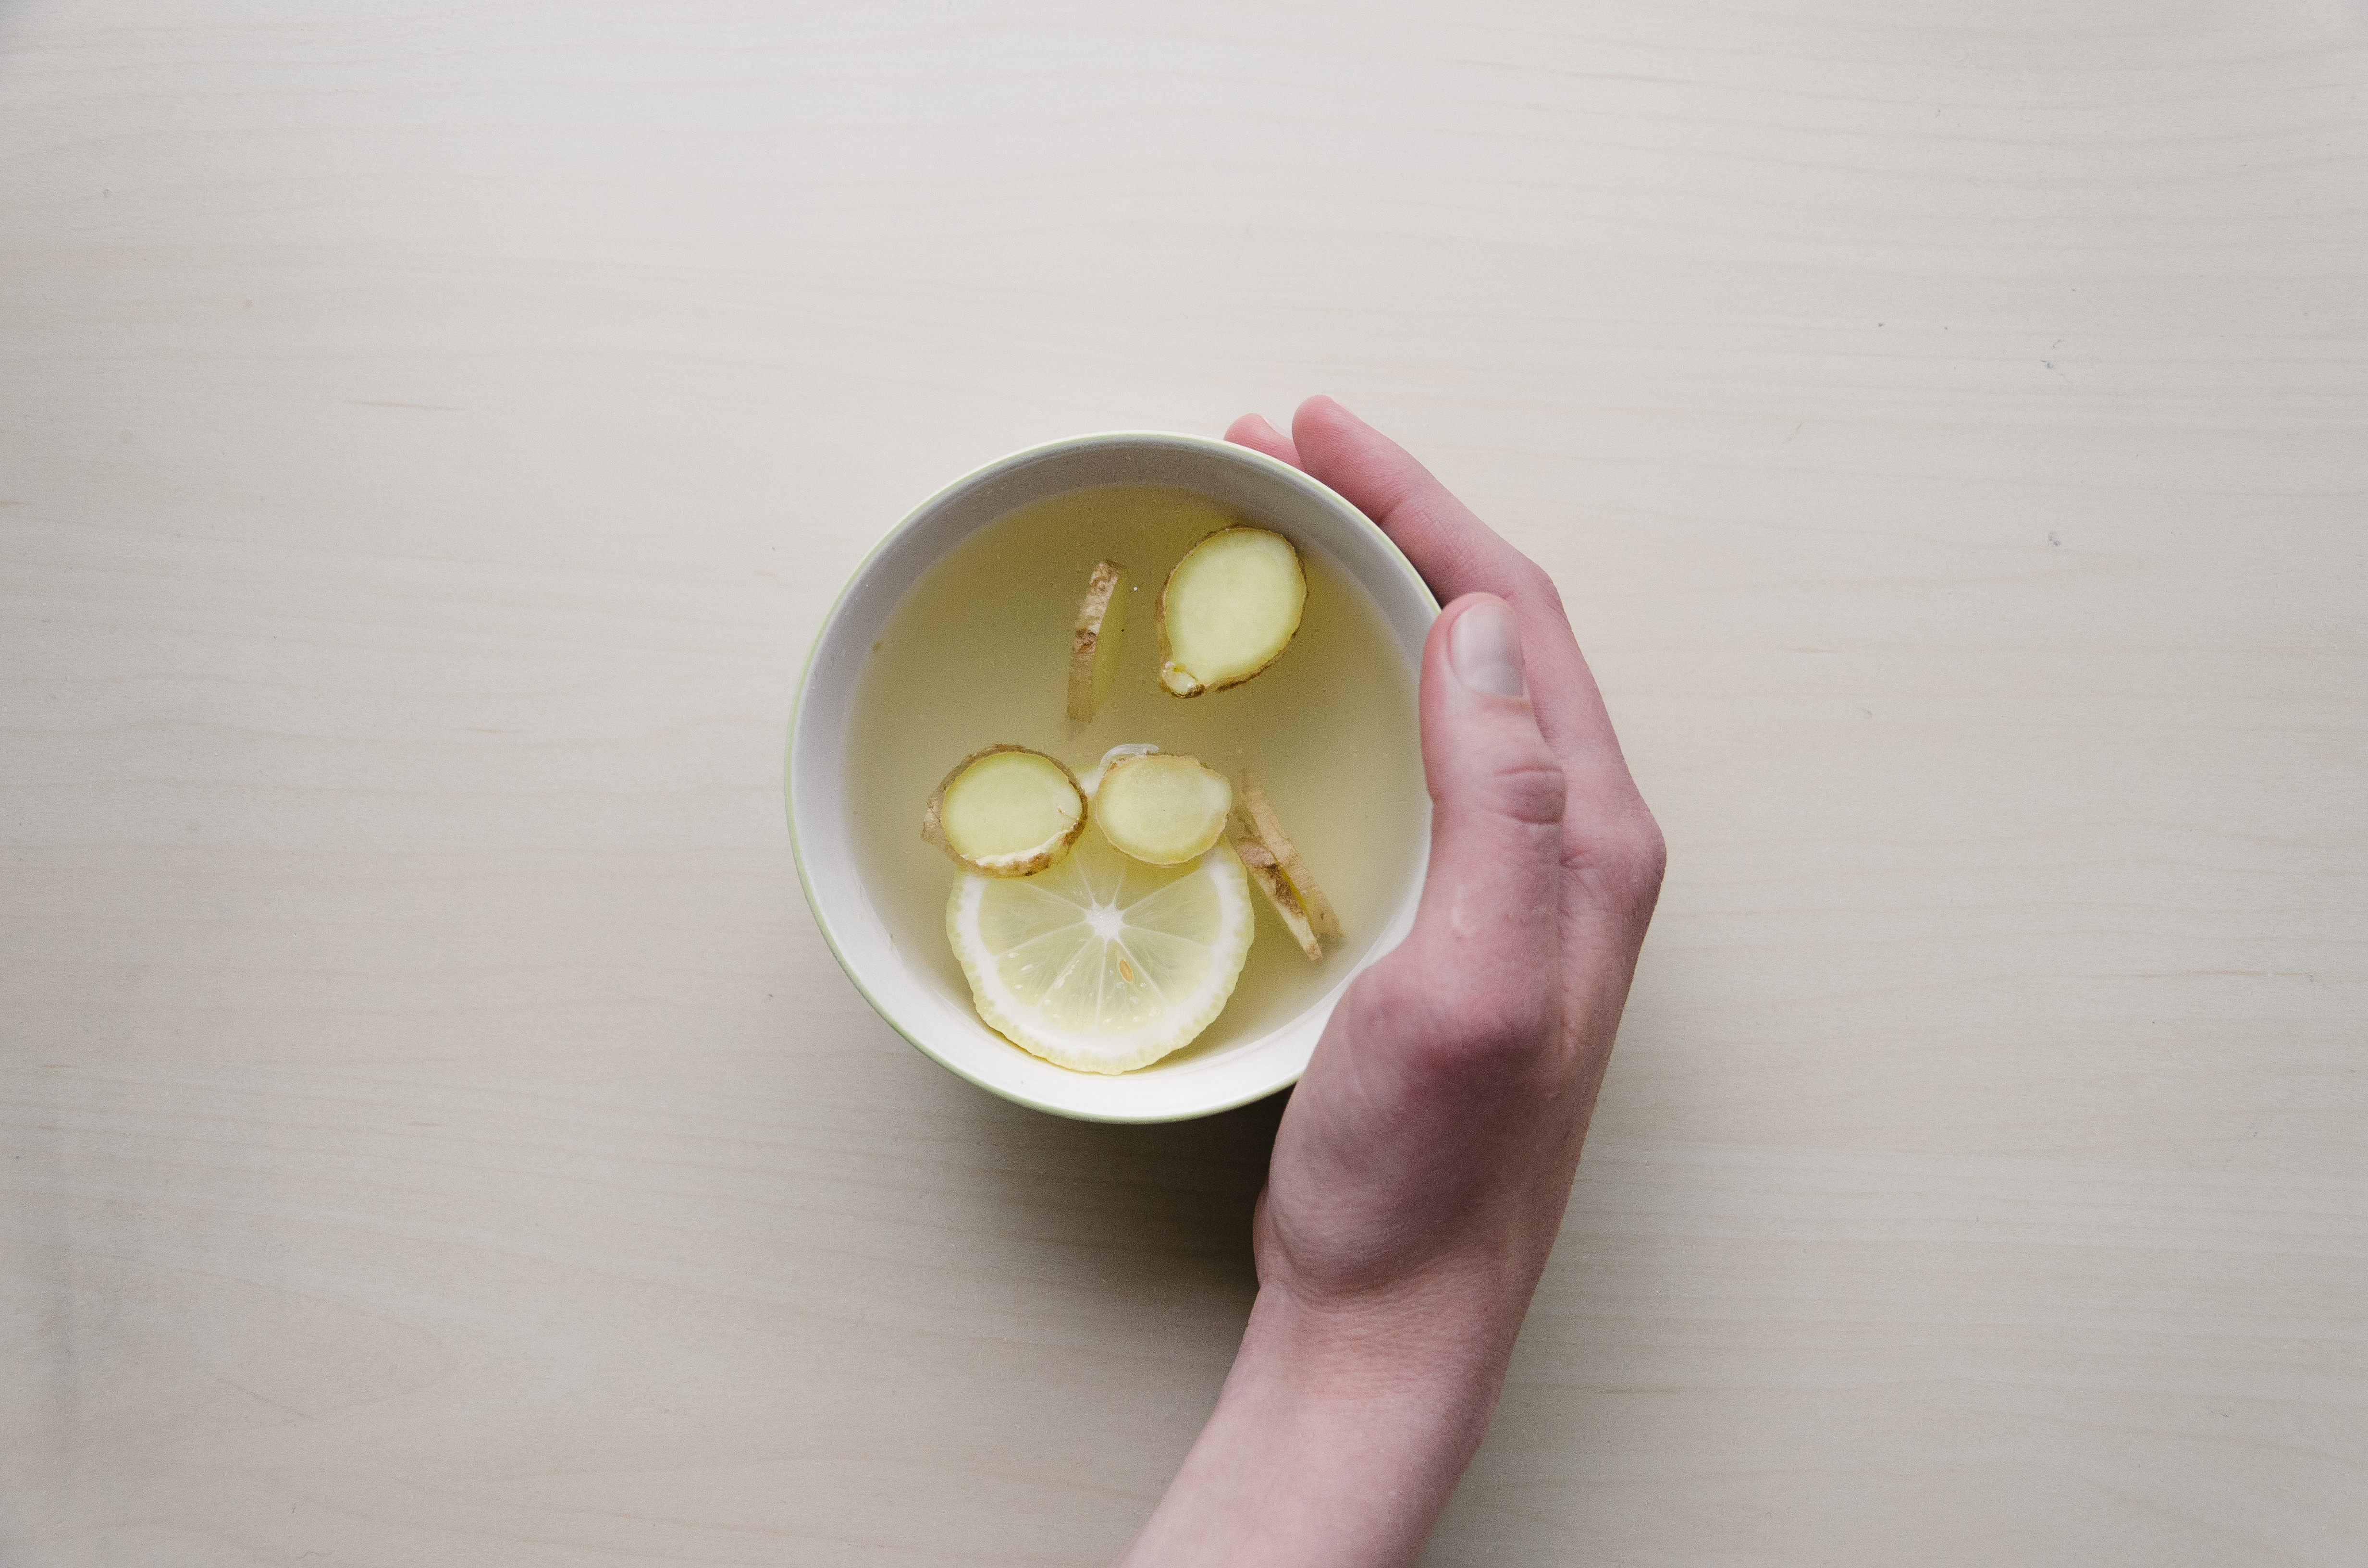
hand, table, tea, flower, glass, cup, food, produce, kitchen, mug, lighting, holding, lemon, drinking, citron, potatoes, flavor, flowering plant, healthiness